2005–2006 Russia–Ukraine gas dispute

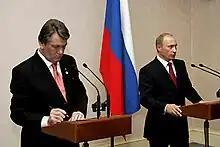
Then President of Russia Vladimir Putin and President of Ukraine Viktor Yushchenko hold a joint press conference in Astana on 11 January 2006

On January 4, Russia and Ukraine ended the dispute. A five-year contract was signed, although with prices set for six months only. According to the contract, the gas was sold not directly to Naftogaz, but to RosUkrEnergo, who paid $230 per 1,000 cubic metres. After mixing it with two thirds of cheaper supplies from Central Asia RosUkrEnergo resold it to Ukraine at a price of $95 per 1,000 cubic metres. The parties also agreed to raise the transit tariff from US$1.09 to US$1.60 per 1,000 cubic meters per 100 km. This price also held for transit of Turkmen gas through Russia to Ukraine.